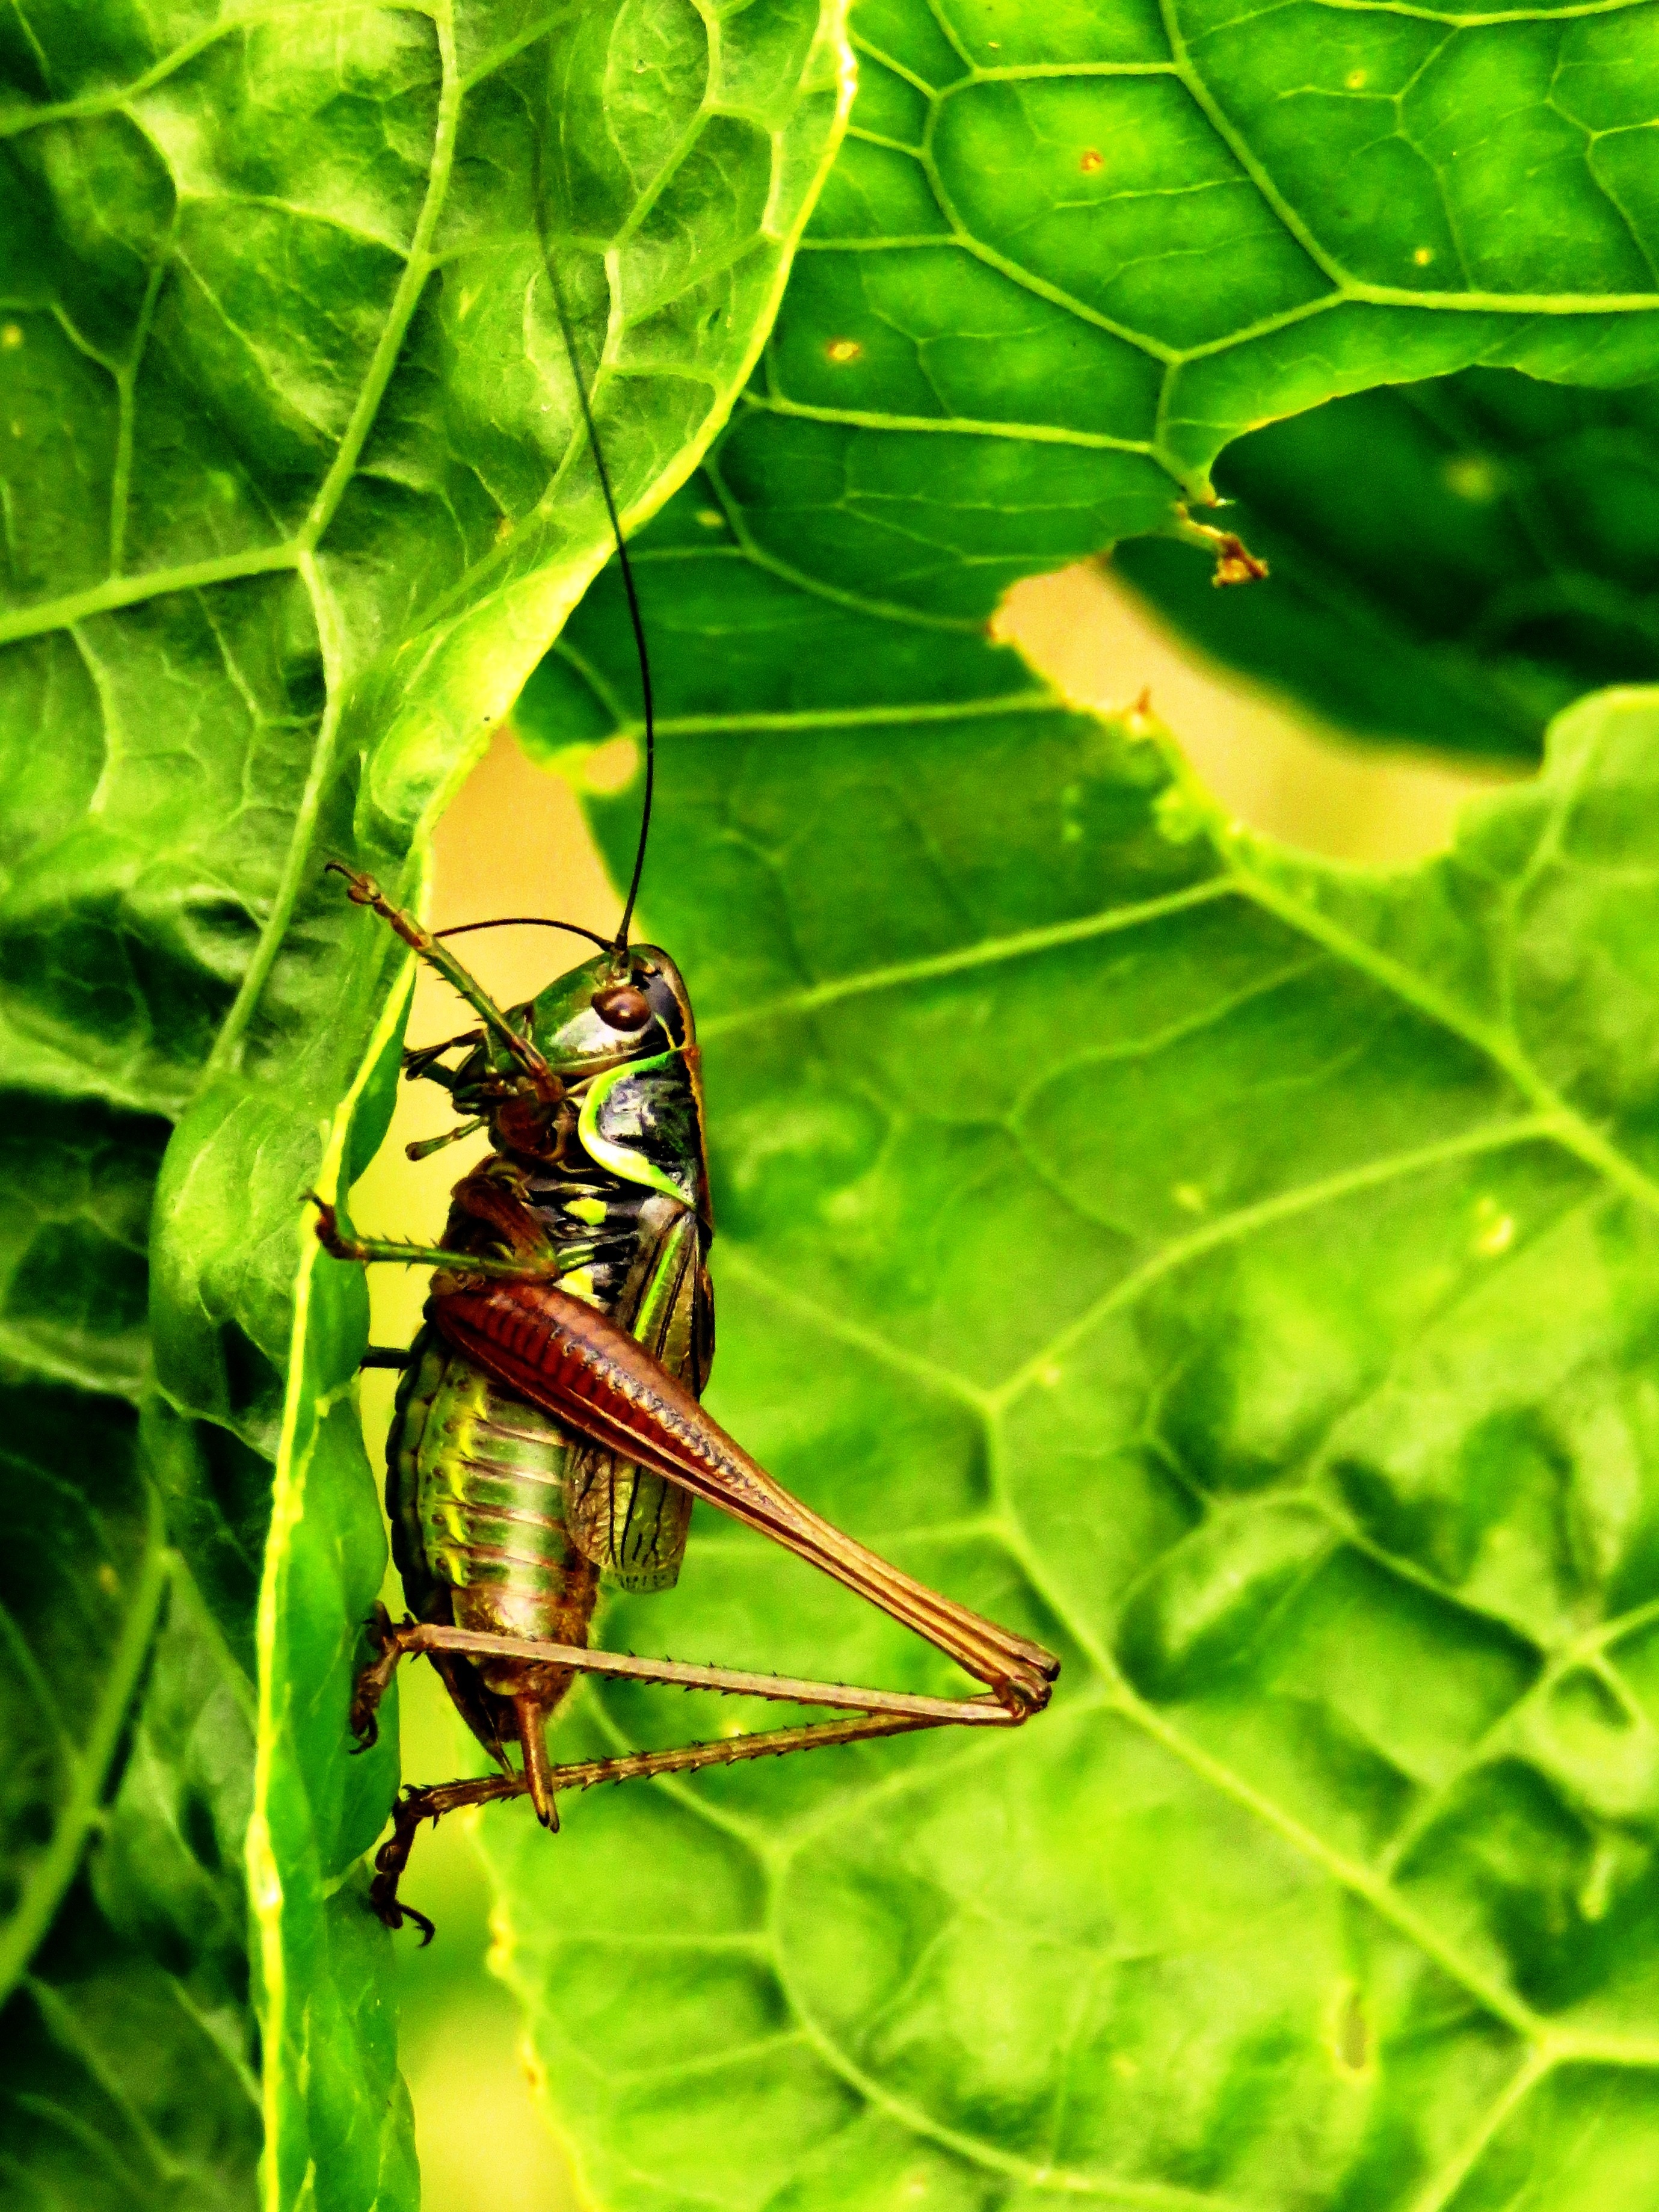
nature, leaf, jump, green, jungle, insect, botany, fauna, invertebrate, hop, grasshopper, macro photography, arthropod, true bugs